Spring Street station (IND Eighth Avenue Line)

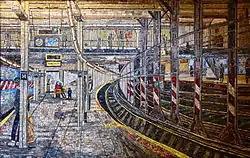
Mosaic depicting the 14th Street–Union Square station's platform at the entrance to Spring Street station

In December 1984, Chilean artist Alfredo Jaar rented all the ad space in the station for the month, and put up an installation he called "Rushes", which showed 81 photos he had taken of poor Brazilian workers digging in Serra Pelada, a government-run gold mine. Scattered amongst them were signs giving world oil prices.